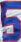
Number: 5